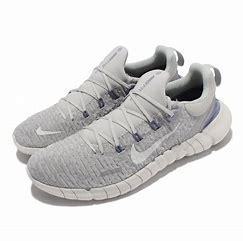
Brand: Nike
Model: Free RN 5